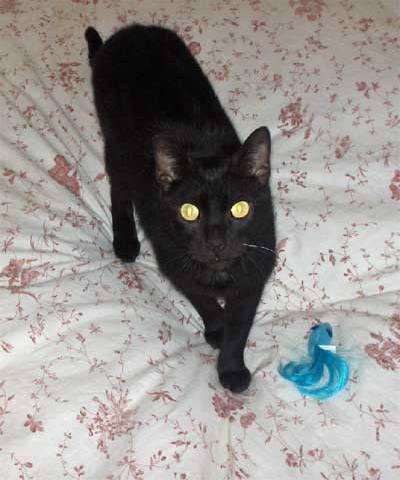
cat